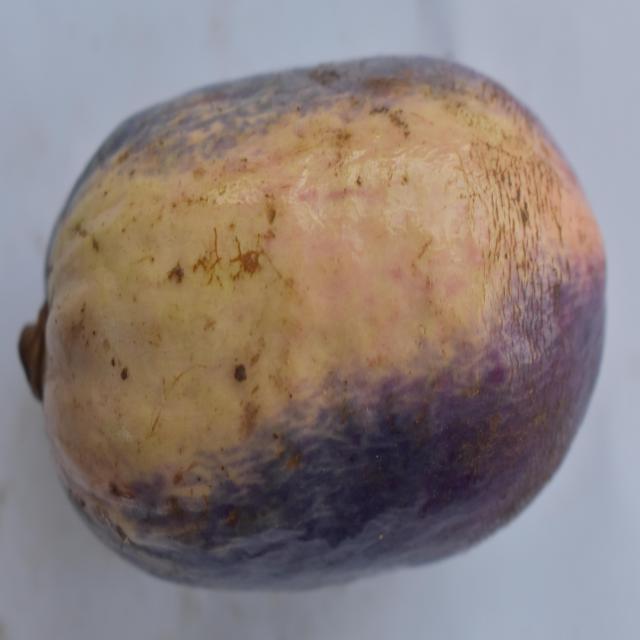
Plum grade: unripe